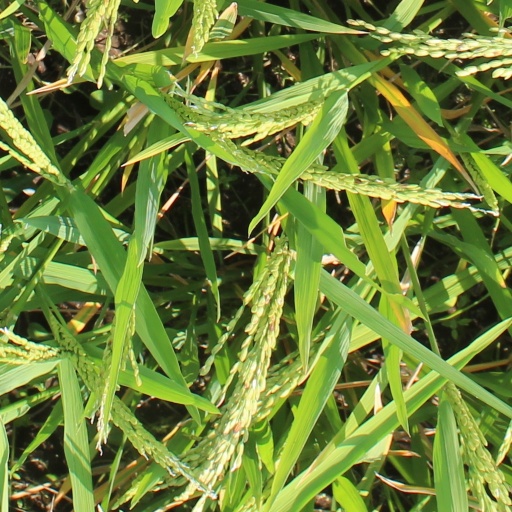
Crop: rice